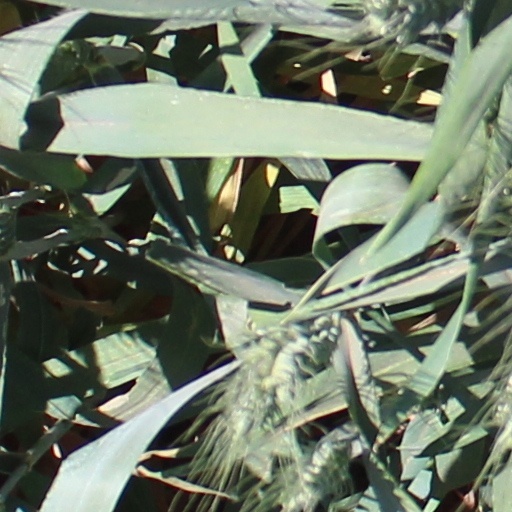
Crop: wheat